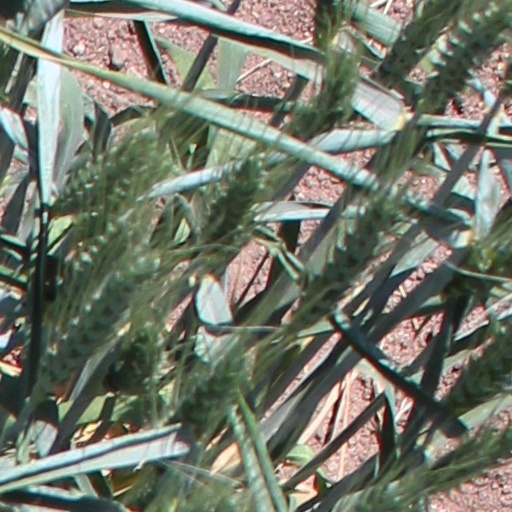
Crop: wheat